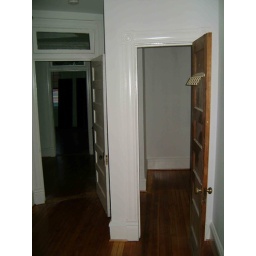
View in to the enlarged closet in my bedroom., and door out to the landing and the front bedroom